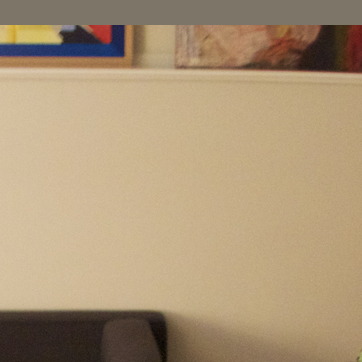
Material: painted